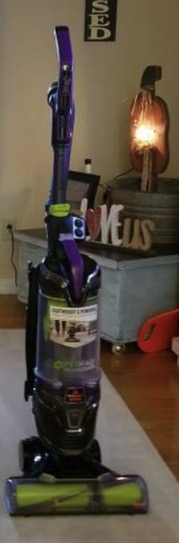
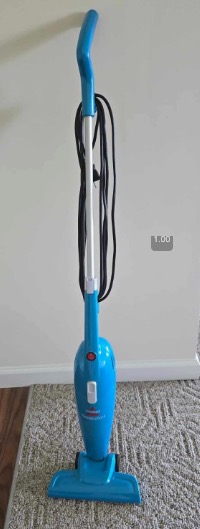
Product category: items_vacuum
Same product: no